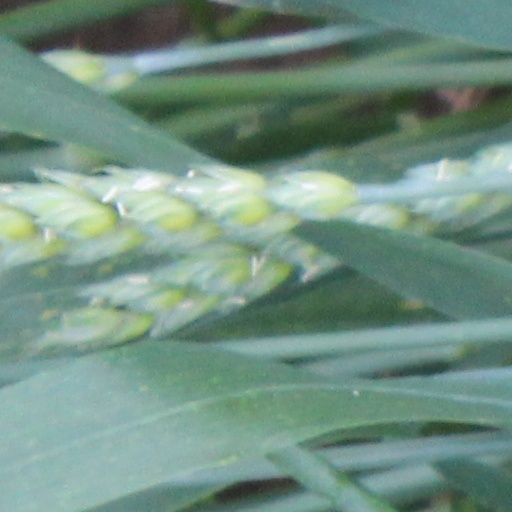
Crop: wheat